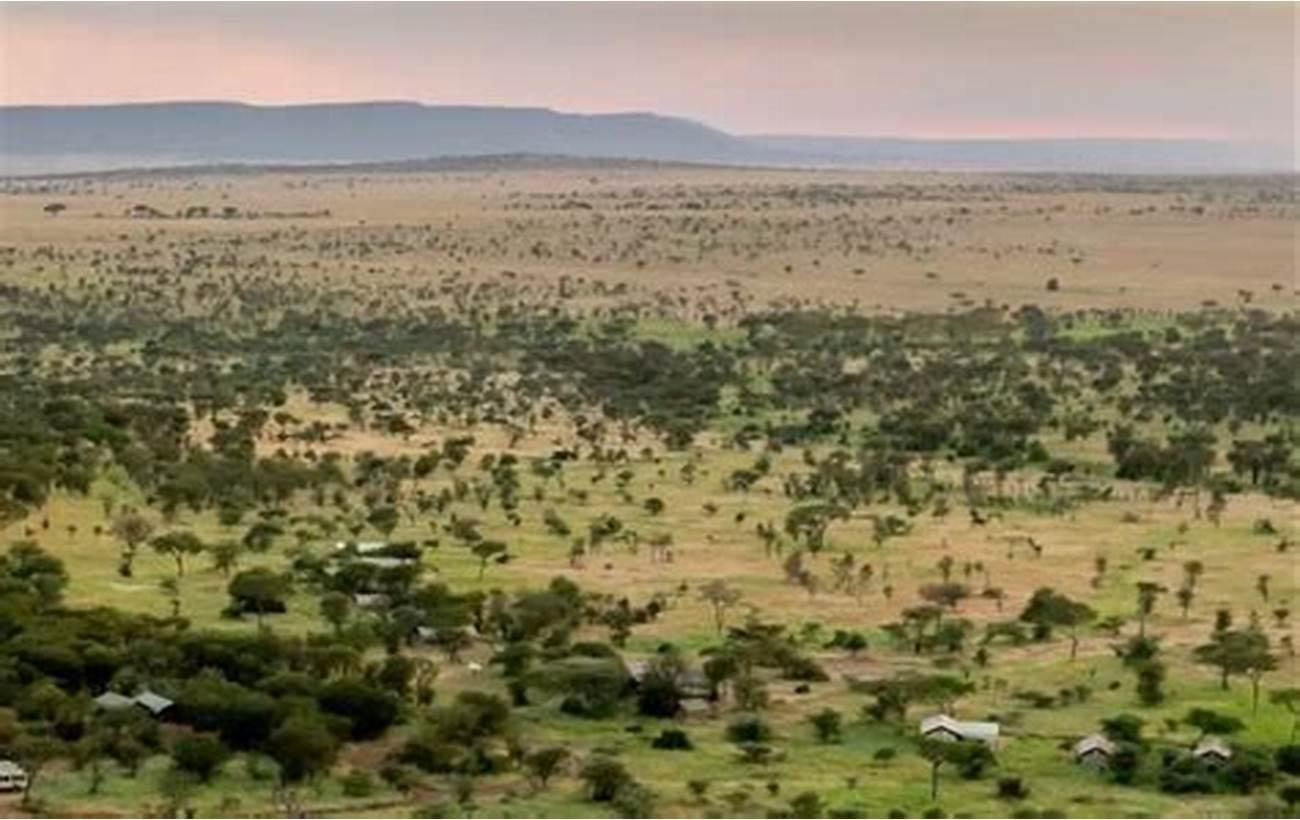
Eneo la ardhi lililo na misitu yenye miti iliyo karibiana mingine ikiwa mbali; pia kuna makazi ya watu. Pembeni ya eneo hili kuna milima inayoonekana kwa mbali.